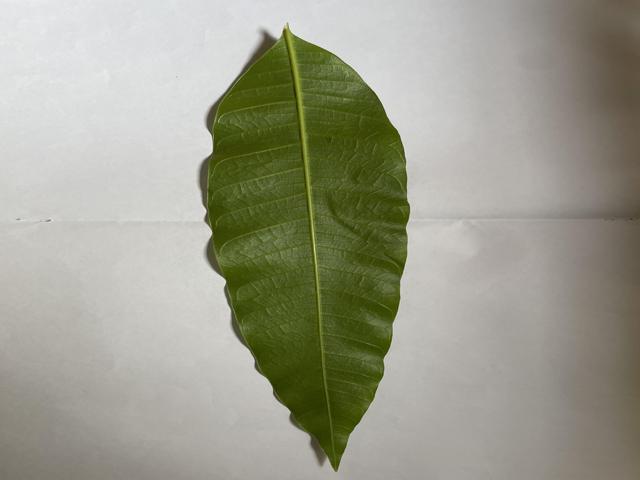
Mango leaf variety: Himsagar